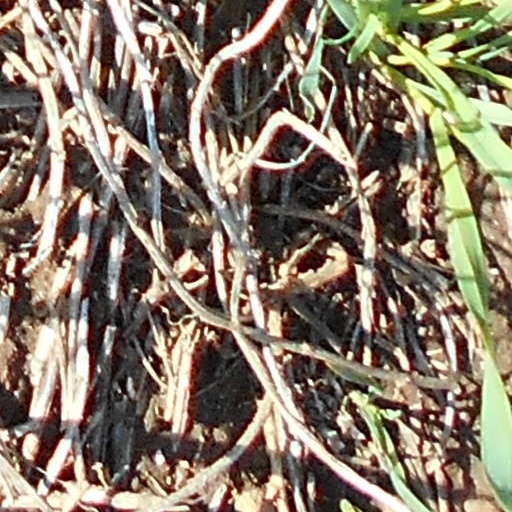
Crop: wheat